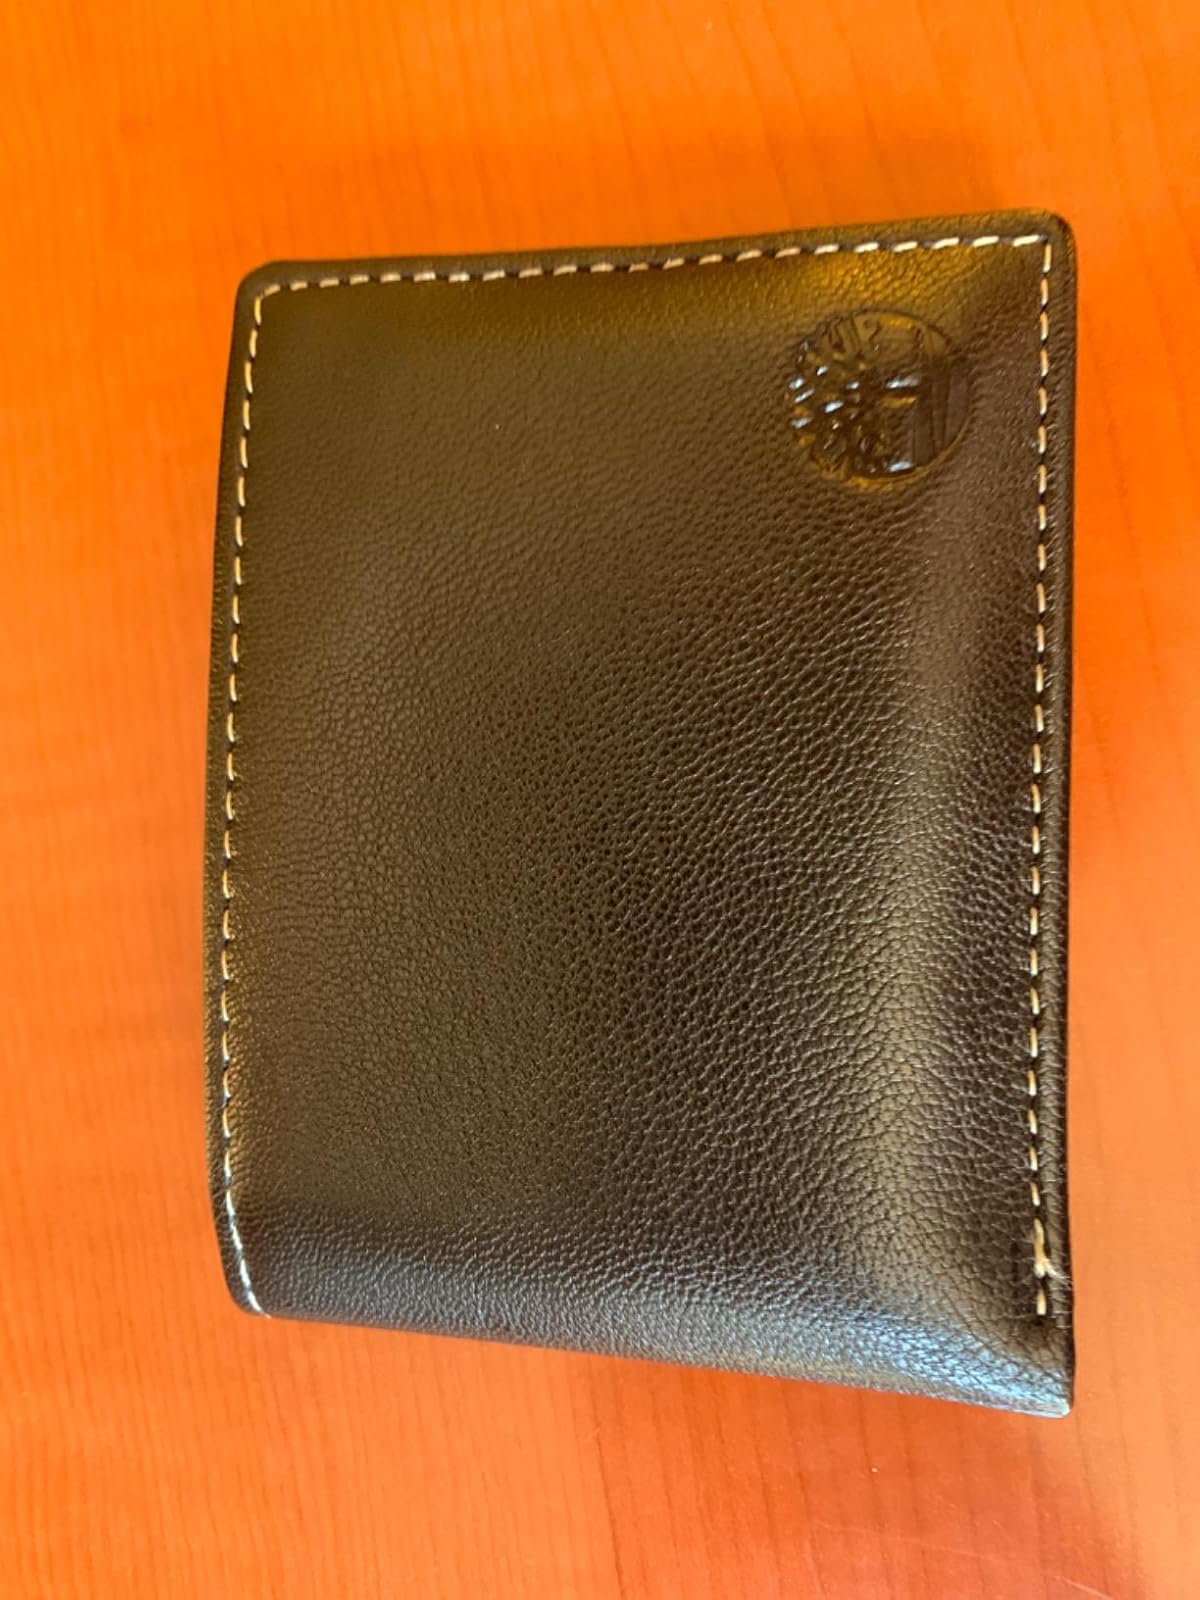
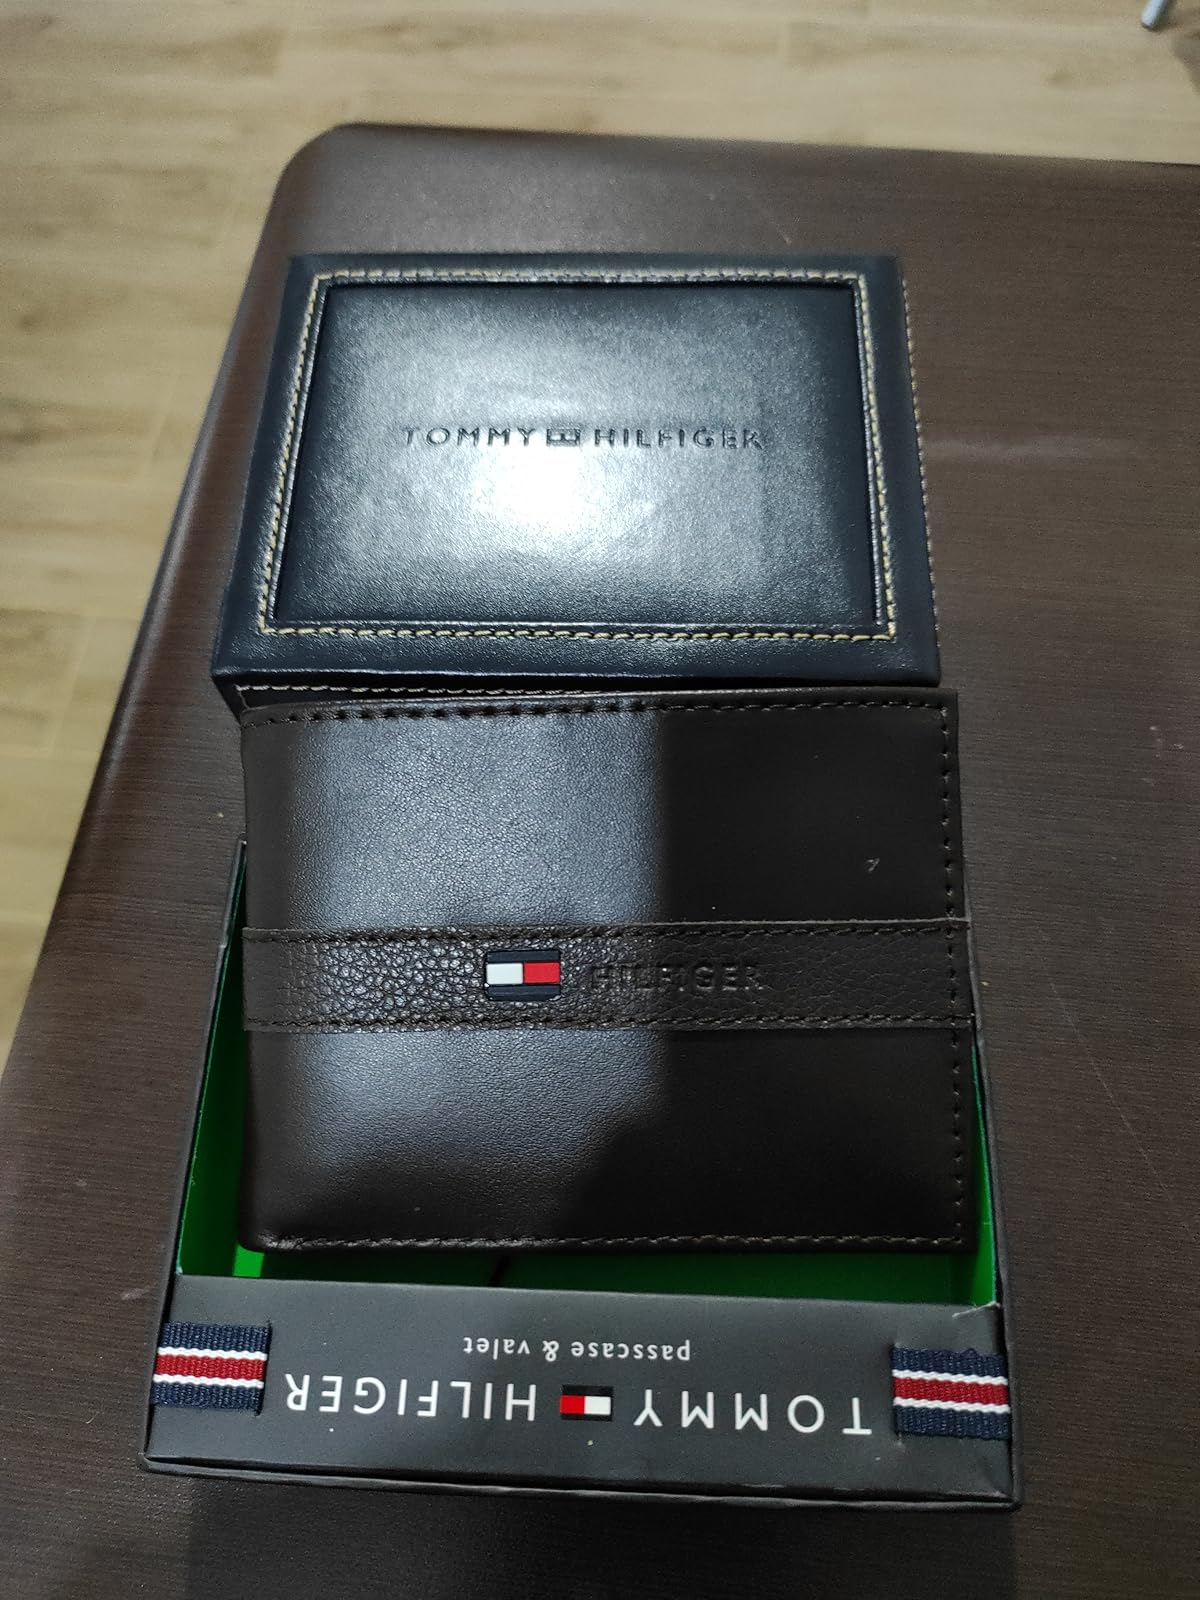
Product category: accessories_wallet
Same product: no